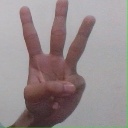
अक्षर: व